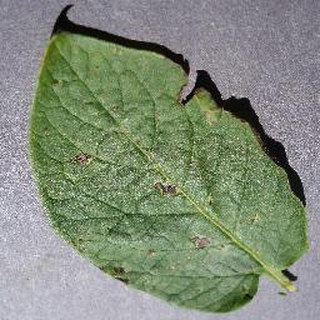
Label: potato_early_blight